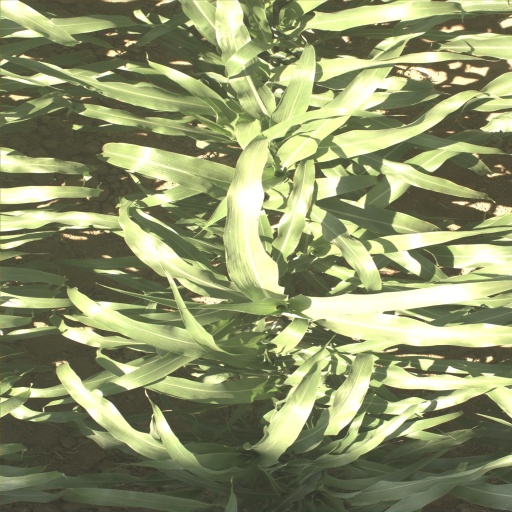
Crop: sorghum